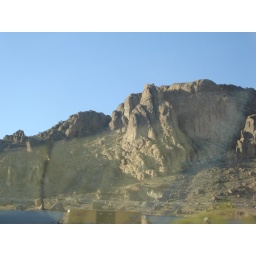
From the window of Michael's red Honda, this picture of a dessert rock with the train underneath seemed almost to picturesque.